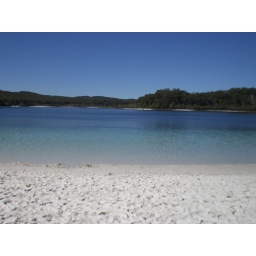
Frasier Island, by the fresh water lake